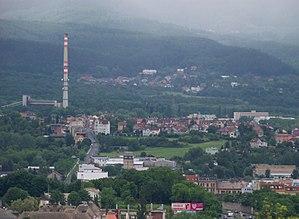
Novosedlice est une ville du district de Teplice, dans la région d'Ústí nad Labem, en République tchèque. Sa population s'élevait à 2 134 habitants en 2018.